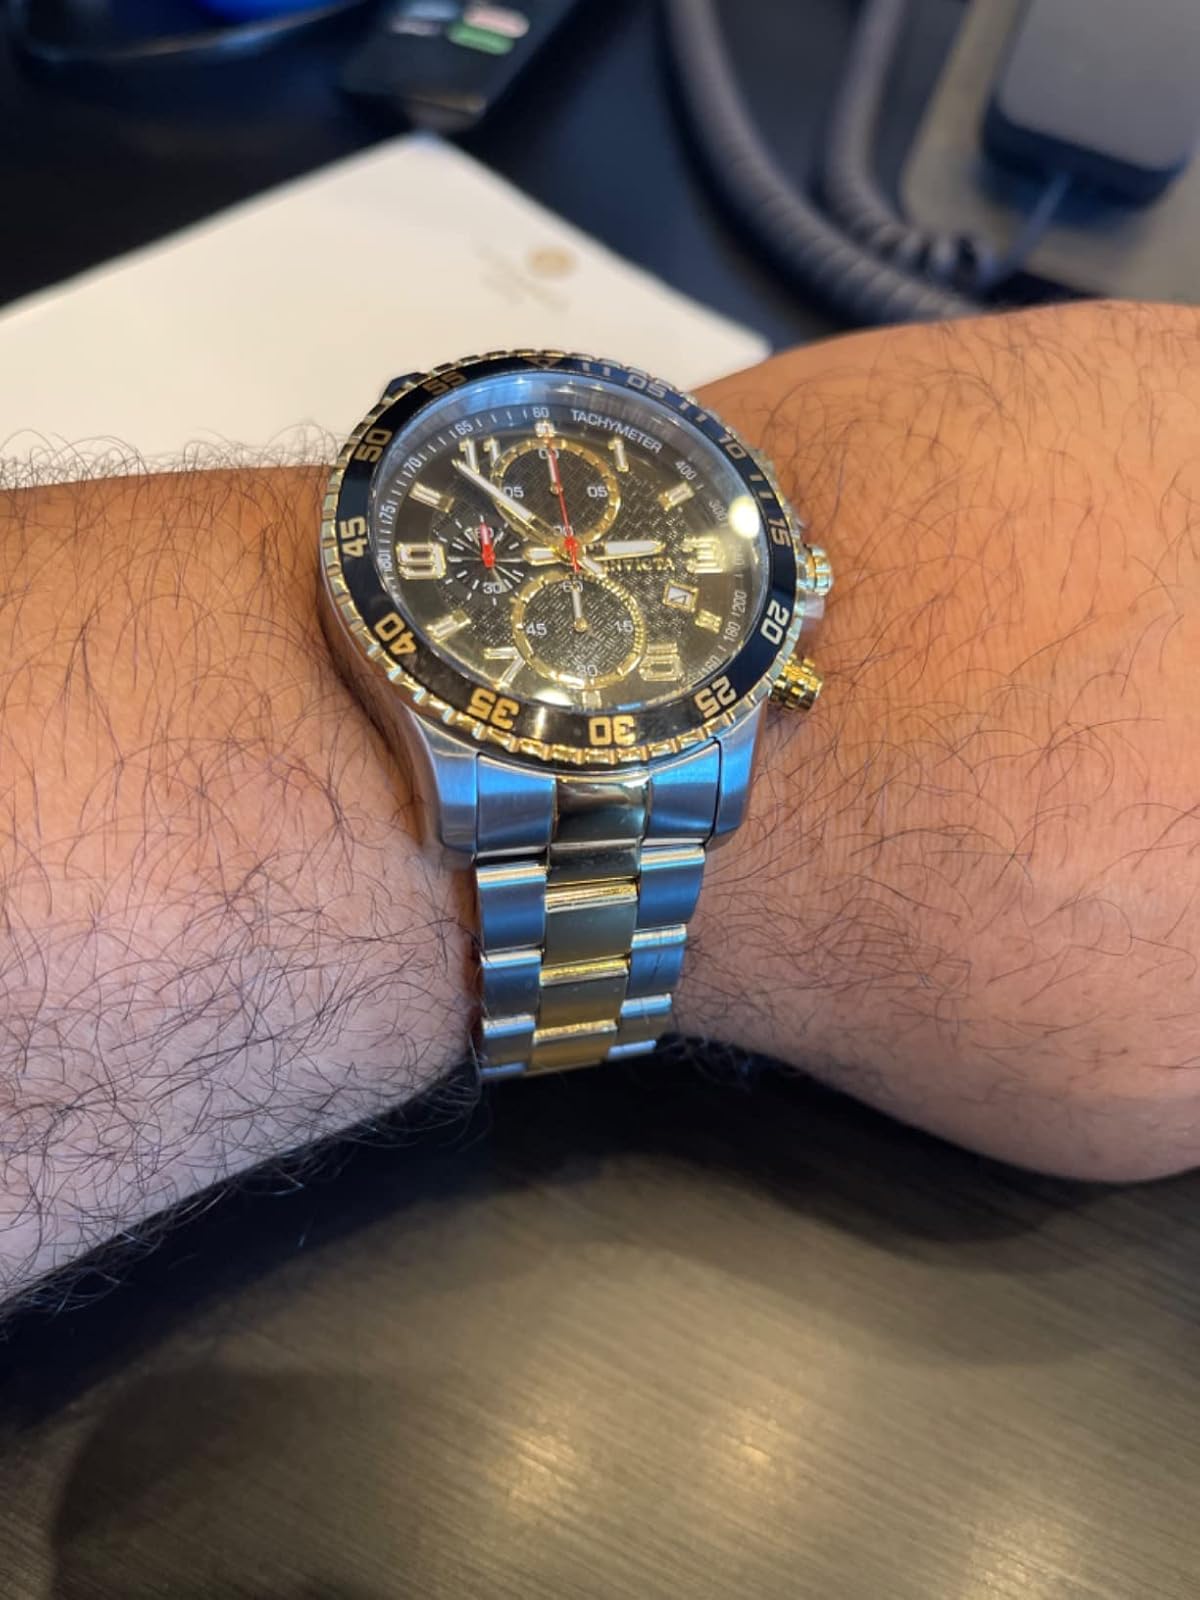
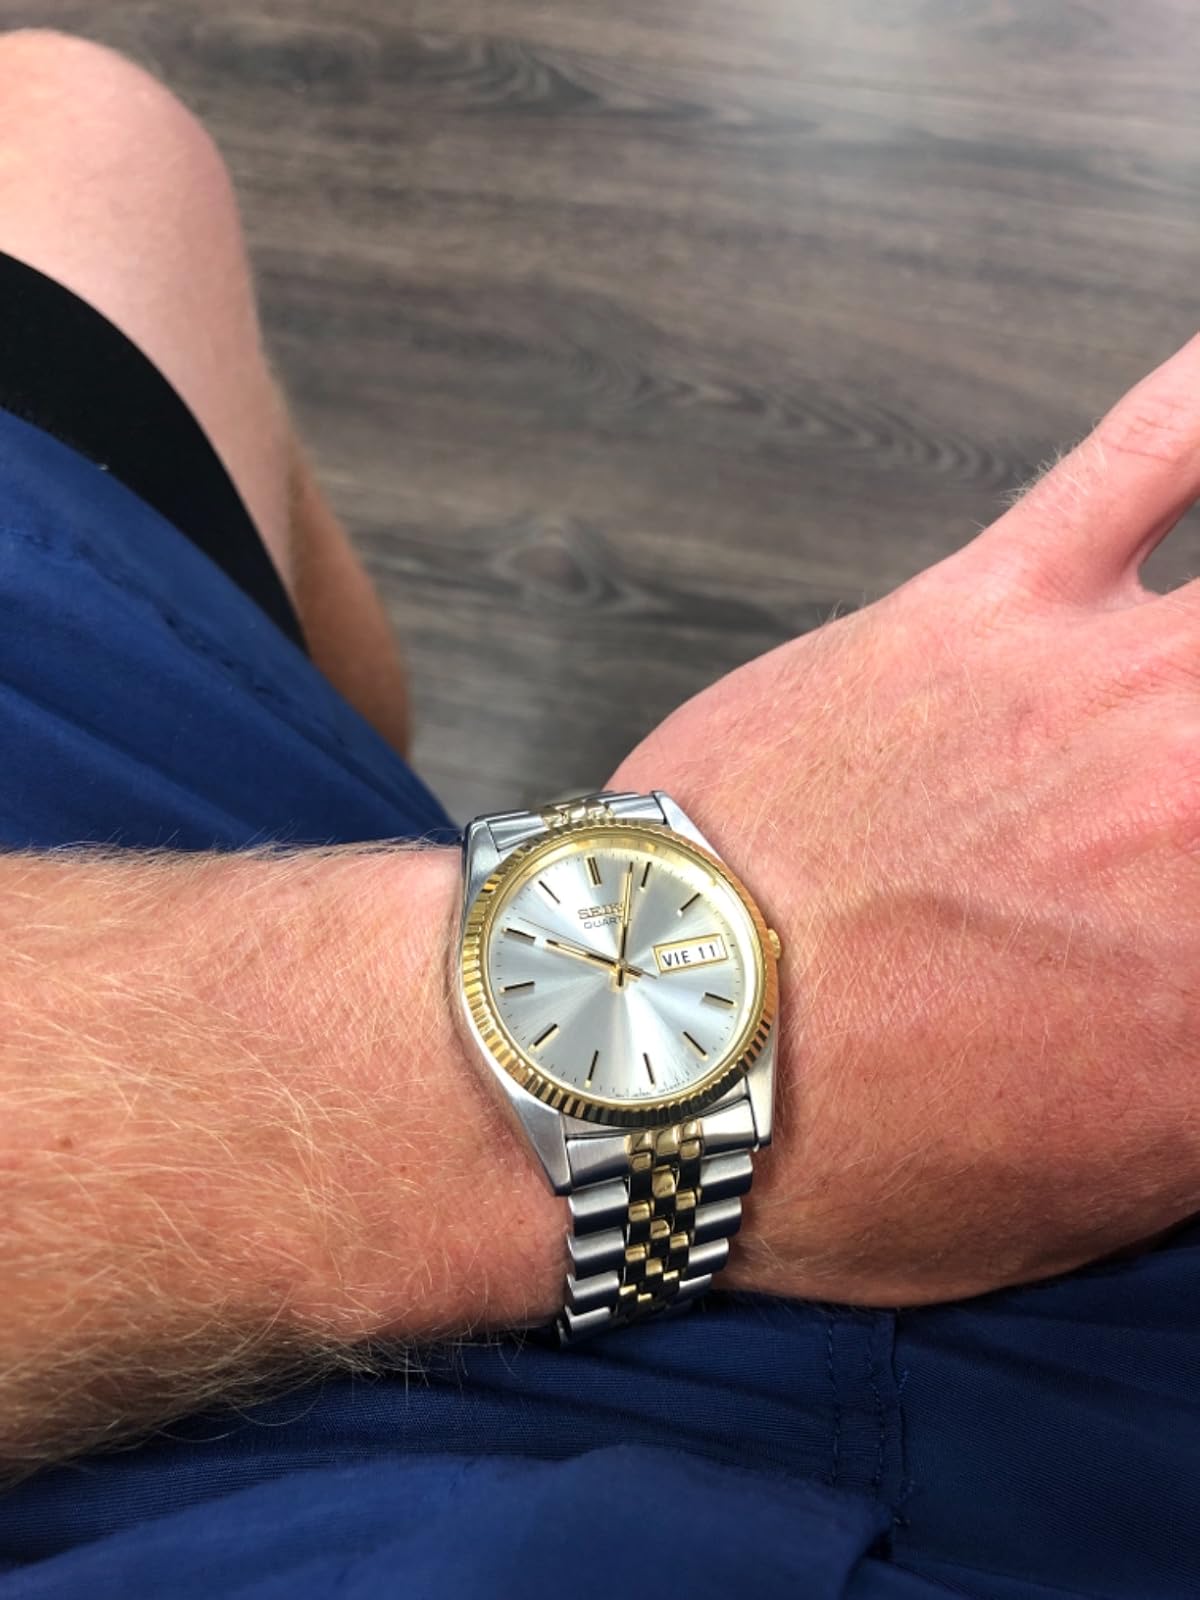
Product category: accessories_watch
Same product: no